Willow Rosenberg

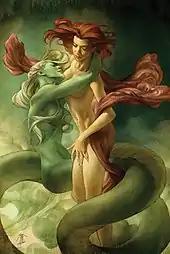
The one-shot comic cover of "Willow: Goddesses and Monsters" showing the character in an embrace with Aluwyn. Artwork by Jo Chen.

Subsequent to "Buffy"s television finale, Dark Horse Comics collaborated with Joss Whedon to produce a canonical comic book continuation of the series, "Buffy the Vampire Slayer Season Eight" (2007–11), written by Whedon and many other writers from the television series. Unfettered by the practical limitations of casting or a television special effects budget, "Season Eight" explores more fantastic storylines, characters, and abilities for Willow. Willow's cover art is done by Jo Chen, and Georges Jeanty and Karl Moline produce character artwork and provide alternative covers. It was followed by two closely interlinked sequels, "Buffy the Vampire Slayer Season Nine" and "Angel & Faith" (both 2012–14). Willow features at different times in both series, as well as in her own spin-off miniseries. Jeanty continues to provide Willow's likeness in "Season Nine", while Rebekah Isaacs and Brian Ching are the primary pencillers of "Angel & Faith" and "Willow: Wonderland" respectively. While "Season Nine" and "Angel & Faith" are substantially less fantastical in tone than "Season Eight", Willow's spin-off is high fantasy and focuses on her journey through magical alternate worlds.